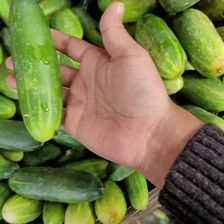
Label: cucumber